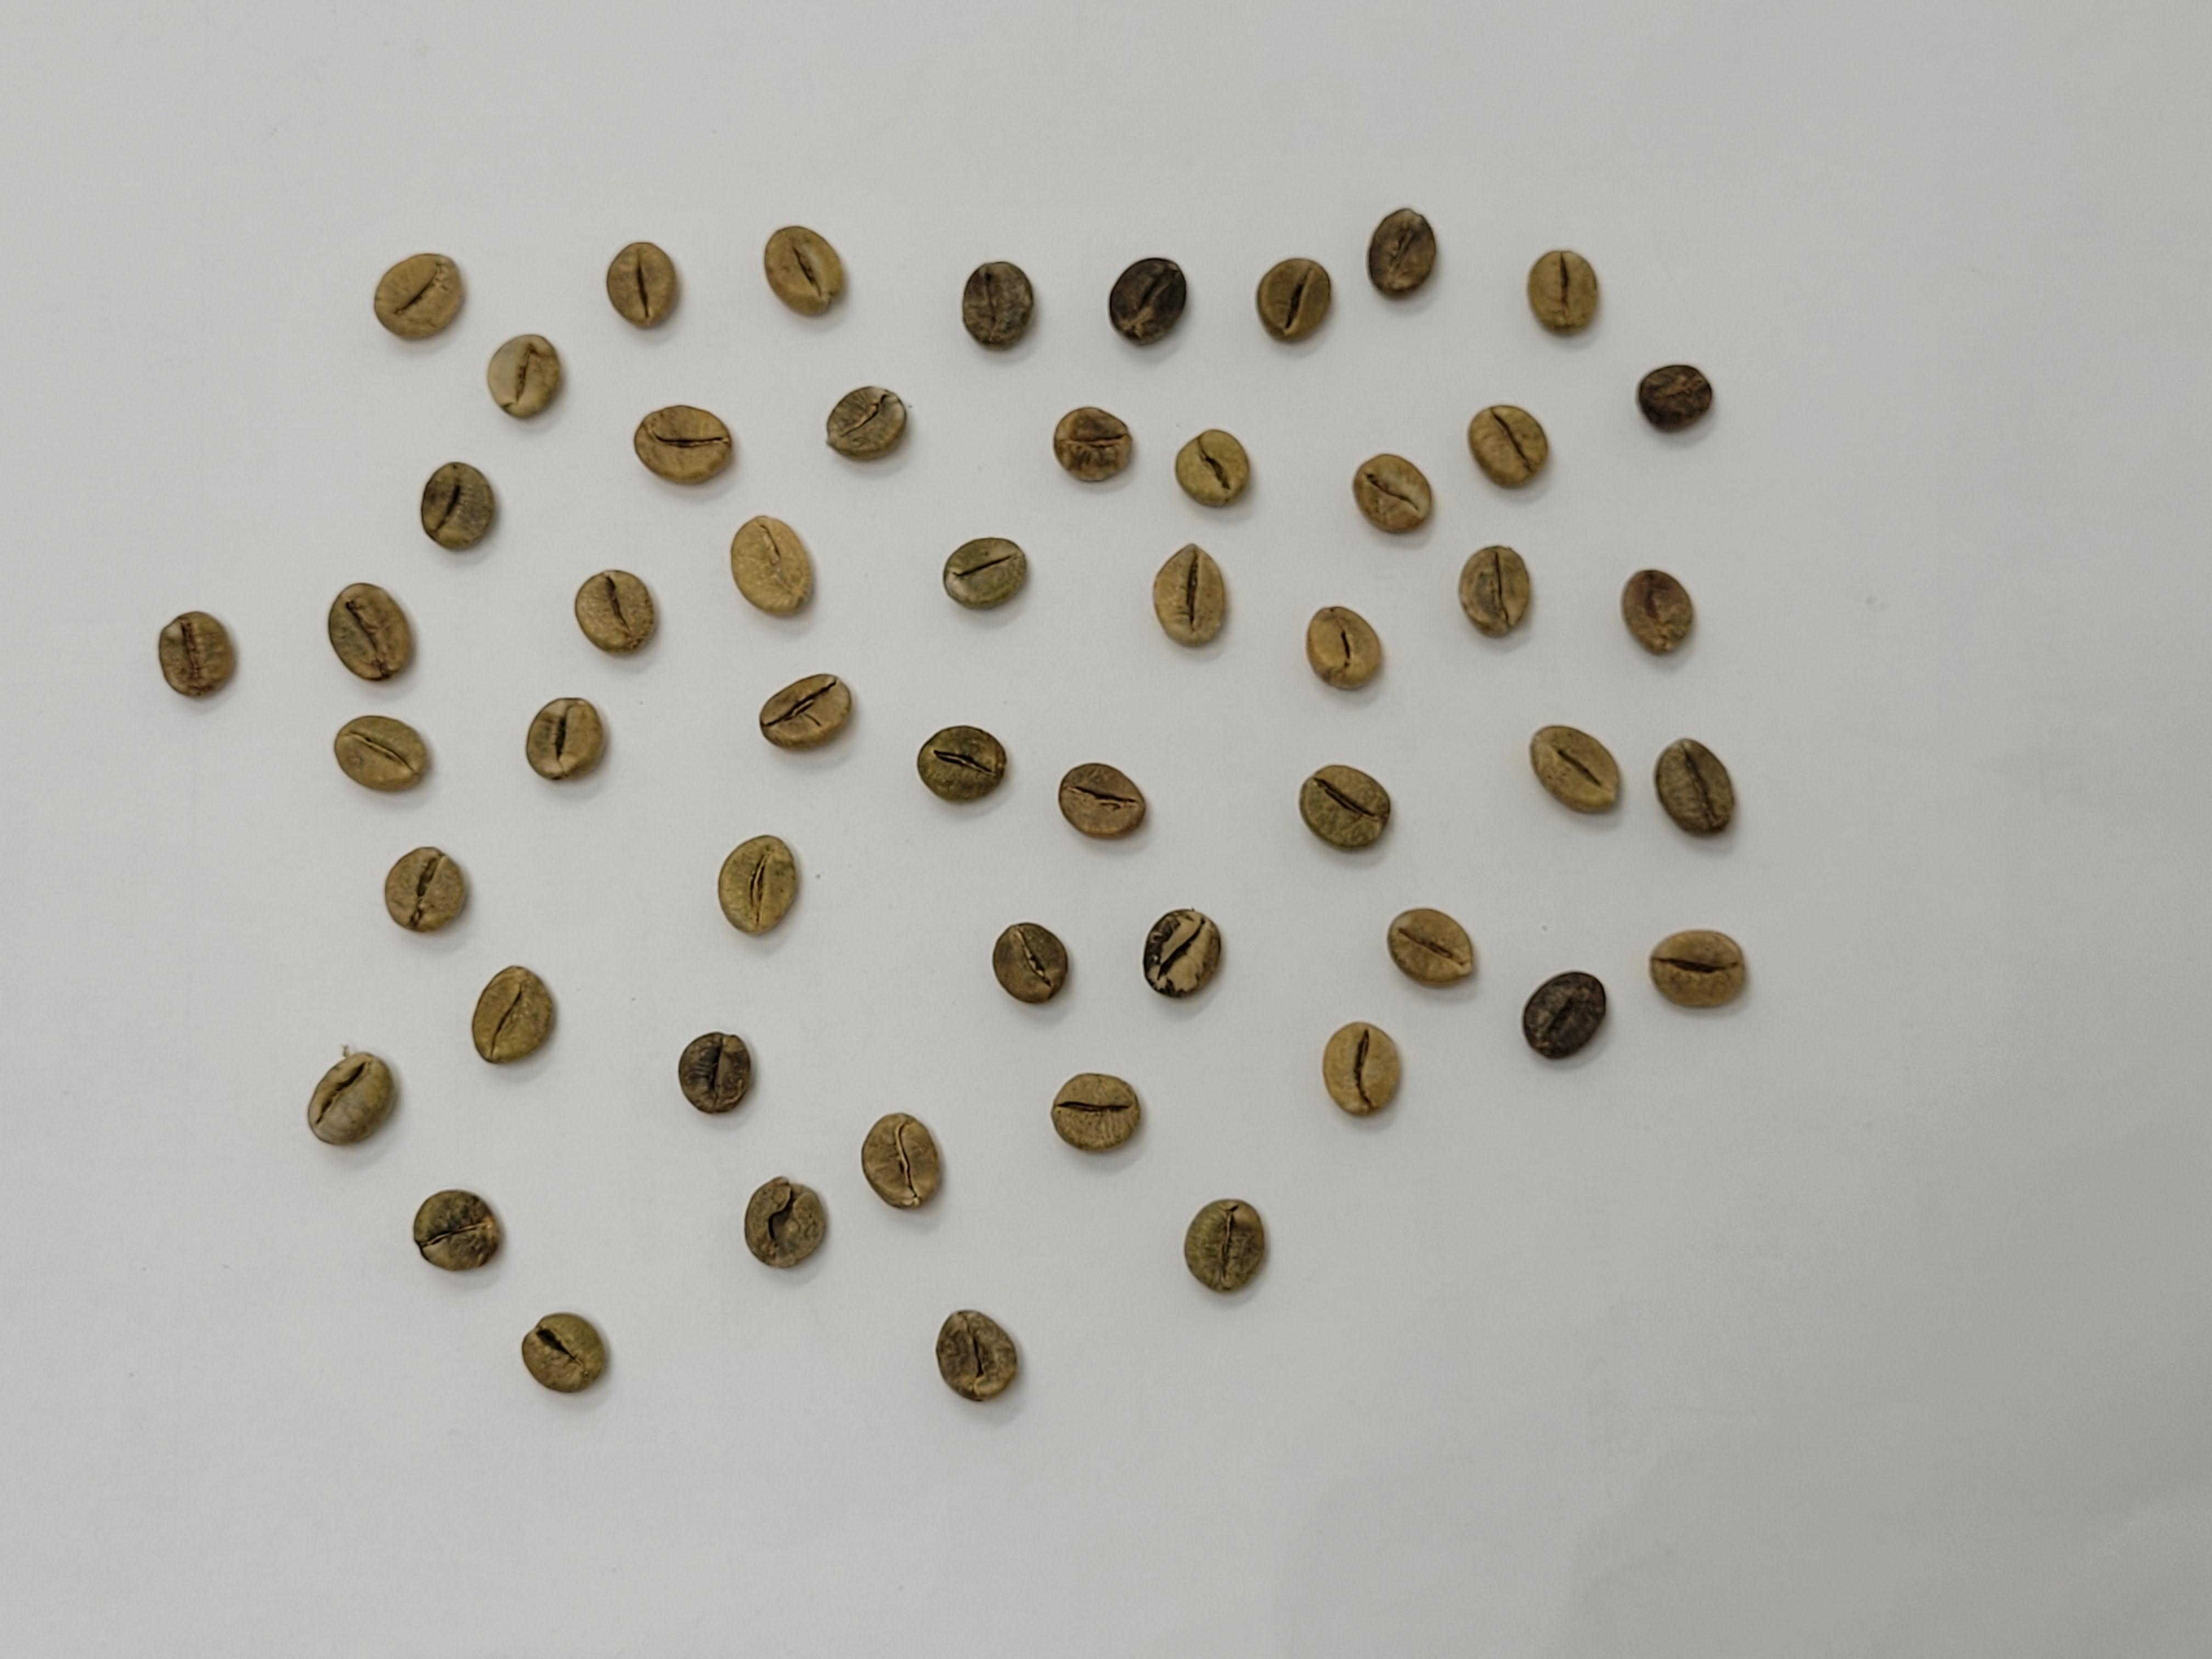
Coffee bean quality grade: AA